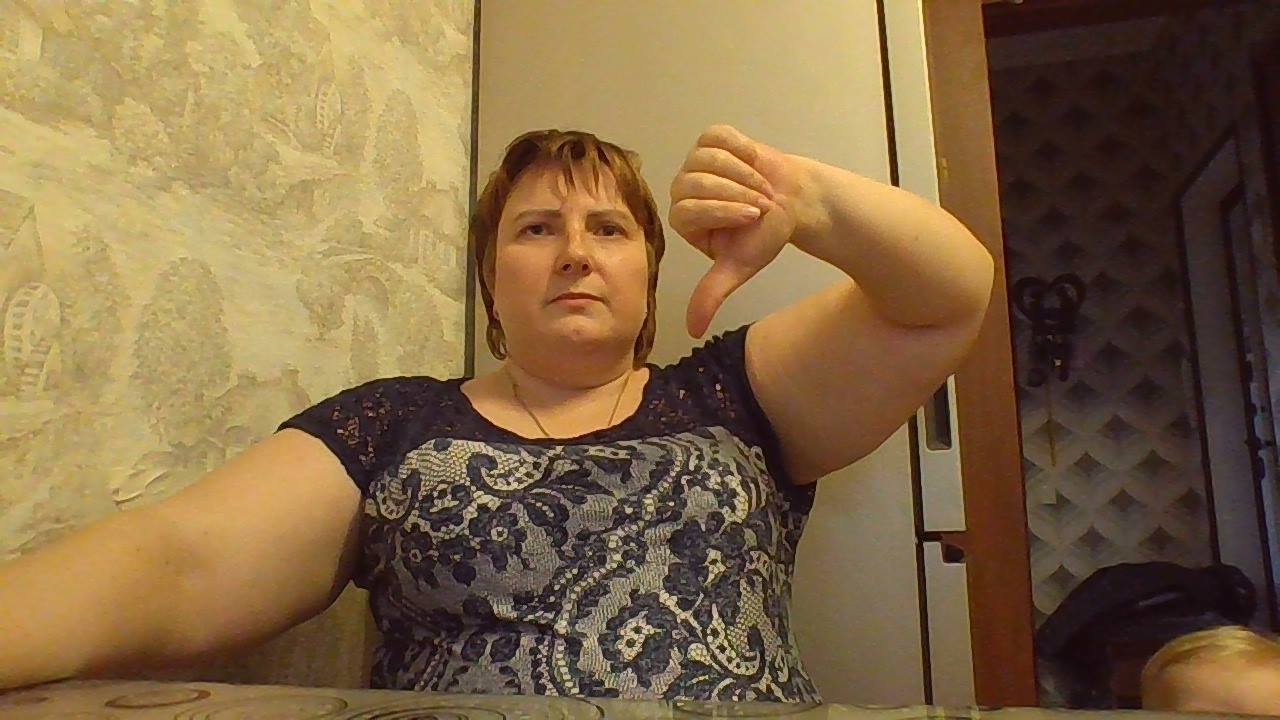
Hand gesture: dislike